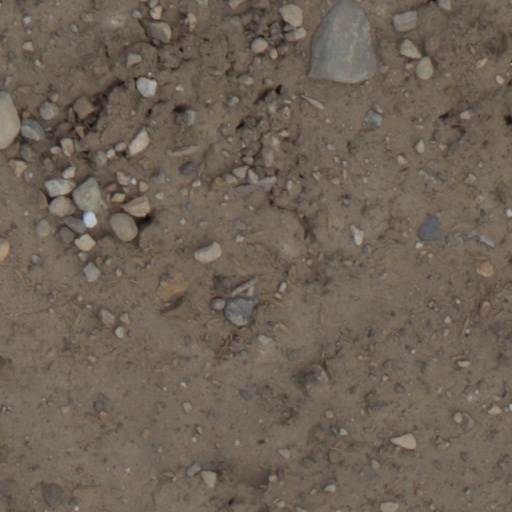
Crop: wheat